Margaret Mead

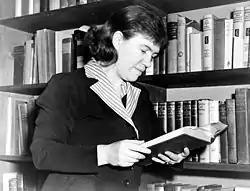
Mead, 1950

After her death, Mead's Samoan research was criticized by the anthropologist Derek Freeman, who published a book arguing against many of Mead's conclusions in "Coming of Age in Samoa". Freeman argued that Mead had misunderstood Samoan culture when she argued that Samoan culture did not place many restrictions on youths' sexual explorations. Freeman argued instead that Samoan culture prized female chastity and virginity and that Mead had been misled by her female Samoan informants. Freeman found that the Samoan islanders whom Mead had depicted in such utopian terms were intensely competitive and had murder and rape rates higher than those in the United States. Furthermore, the men were intensely sexually jealous, which contrasted sharply with Mead's depiction of "free love" among the Samoans.